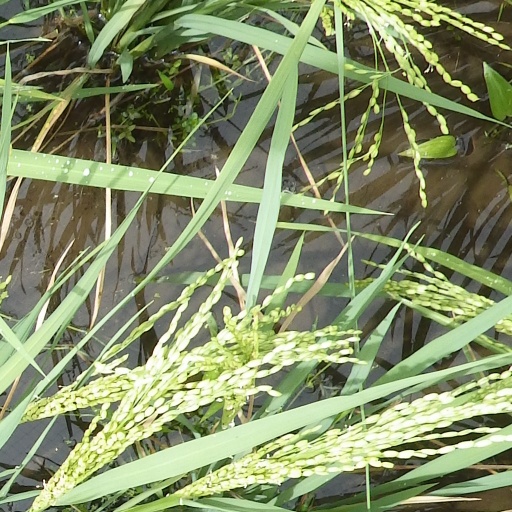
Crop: rice